First Madagascar expedition

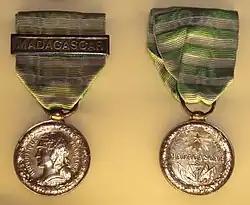
Medal of the First Madagascar expedition. "Musée de la Légion d'Honneur".

A Treaty was signed in December 1885, the French interpreting it as a Protectorate Treaty, while Queen Ranavalona III and Prime Minister Rainilaiarivony denied it. The Treaty included the acceptance of a French resident in Antananarivo and the payment of an indemnity of 10 million.